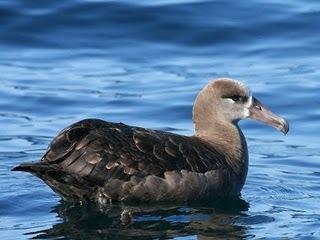
A photo of a black footed albatross